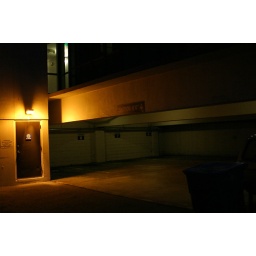
I loved the lighting in this apartment building car park.